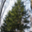
Label: pine_tree